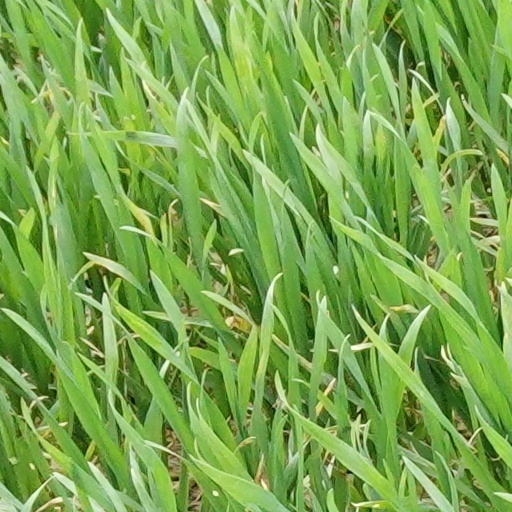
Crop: wheat